Archcathedral Basilica of the Assumption of the Blessed Virgin Mary and St. Andrew, Frombork

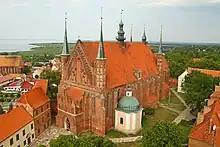
Frombork Archcathedral

Frombork Cathedral or the Archcathedral Basilica of the Assumption of the Blessed Virgin Mary and Saint Andrew in Frombork, Poland, is a Roman Catholic church located in the small town of Frombork in northern Poland. Constructed between 1329 and 1388, it replaced an earlier building dating from 1288. It stands on Cathedral Hill on Cathedral Street (ul. Katedralna 8).